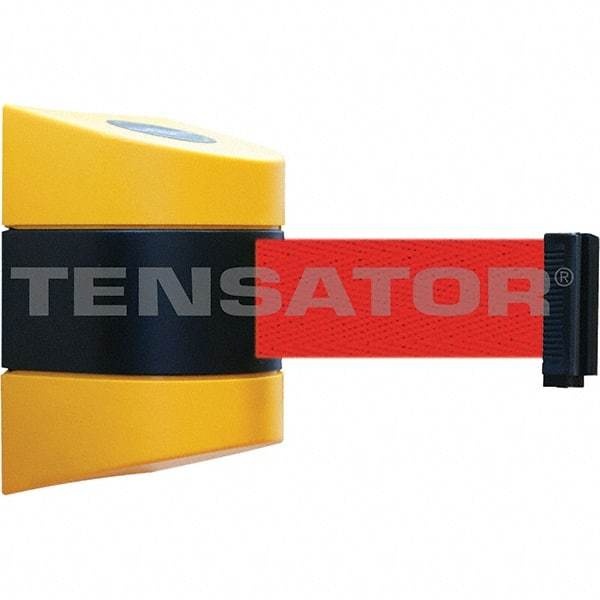
Tensator - 7-1/4" High x 4-3/4" Long x 4-3/4" Wide Magnetic Wall Mount Barrier - Yellow Powdercoat Finish, Black/Yellow, Use with Wall Mount
Item #: 12677662 Brand: Tensator Model #: 897-24-M-35-R5D Exact Tooling IR#: 04 Product Specifications Type Magnetic Wall Mount Barrier Color Black/Yellow Height (Inch) 7-1/4 Length (Inch) 4-3/4 Width (Inch) 4-3/4 Finish/Coating Yellow Powdercoat For Use With Wall Mount Tape Color Red Tape Length (Feet) 24.00
Brand: Tensator
Category: Hardware > Fencing & Barriers > Safety & Crowd Control Barriers > Auto Barriers